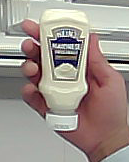
Product: heinz_mayo